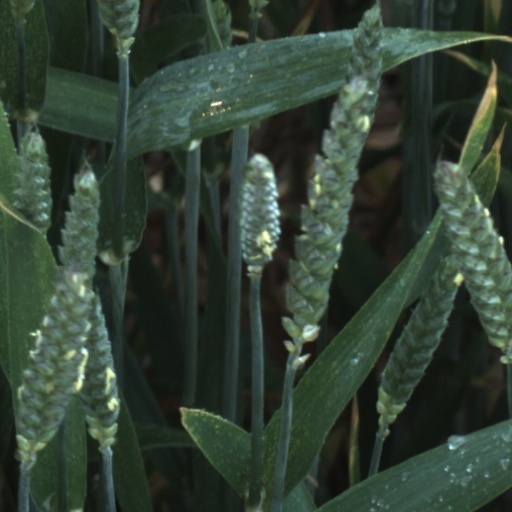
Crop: wheat